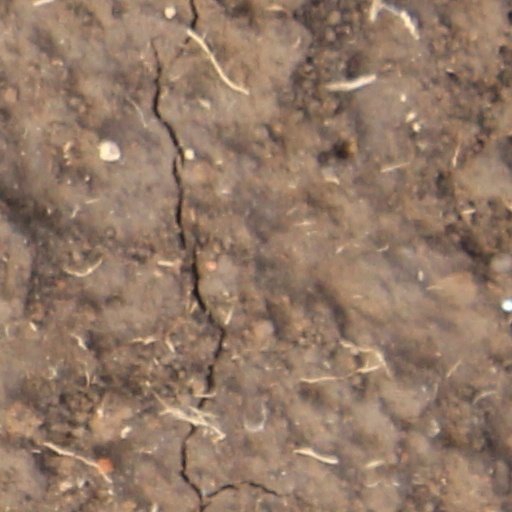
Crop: wheat